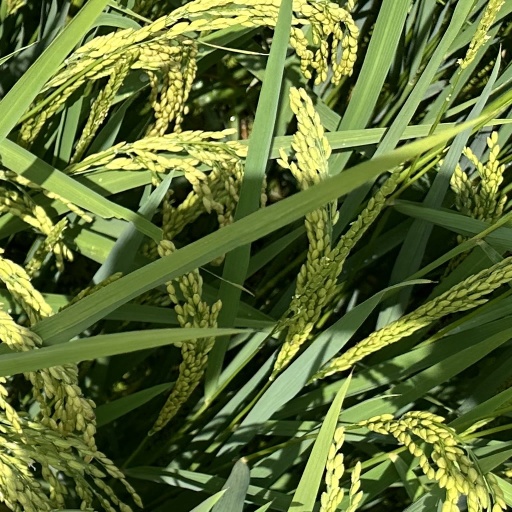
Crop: rice